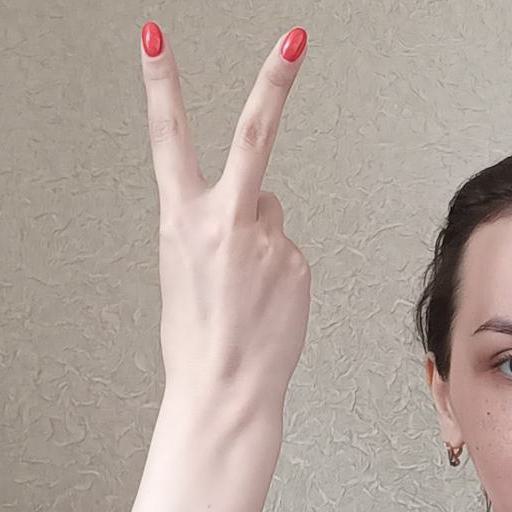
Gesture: peace_inverted